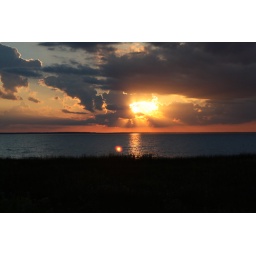
The sun begins to set across Lake Huron in Michigan's Upper Peninsula, igniting the clouds into bright orange colors.